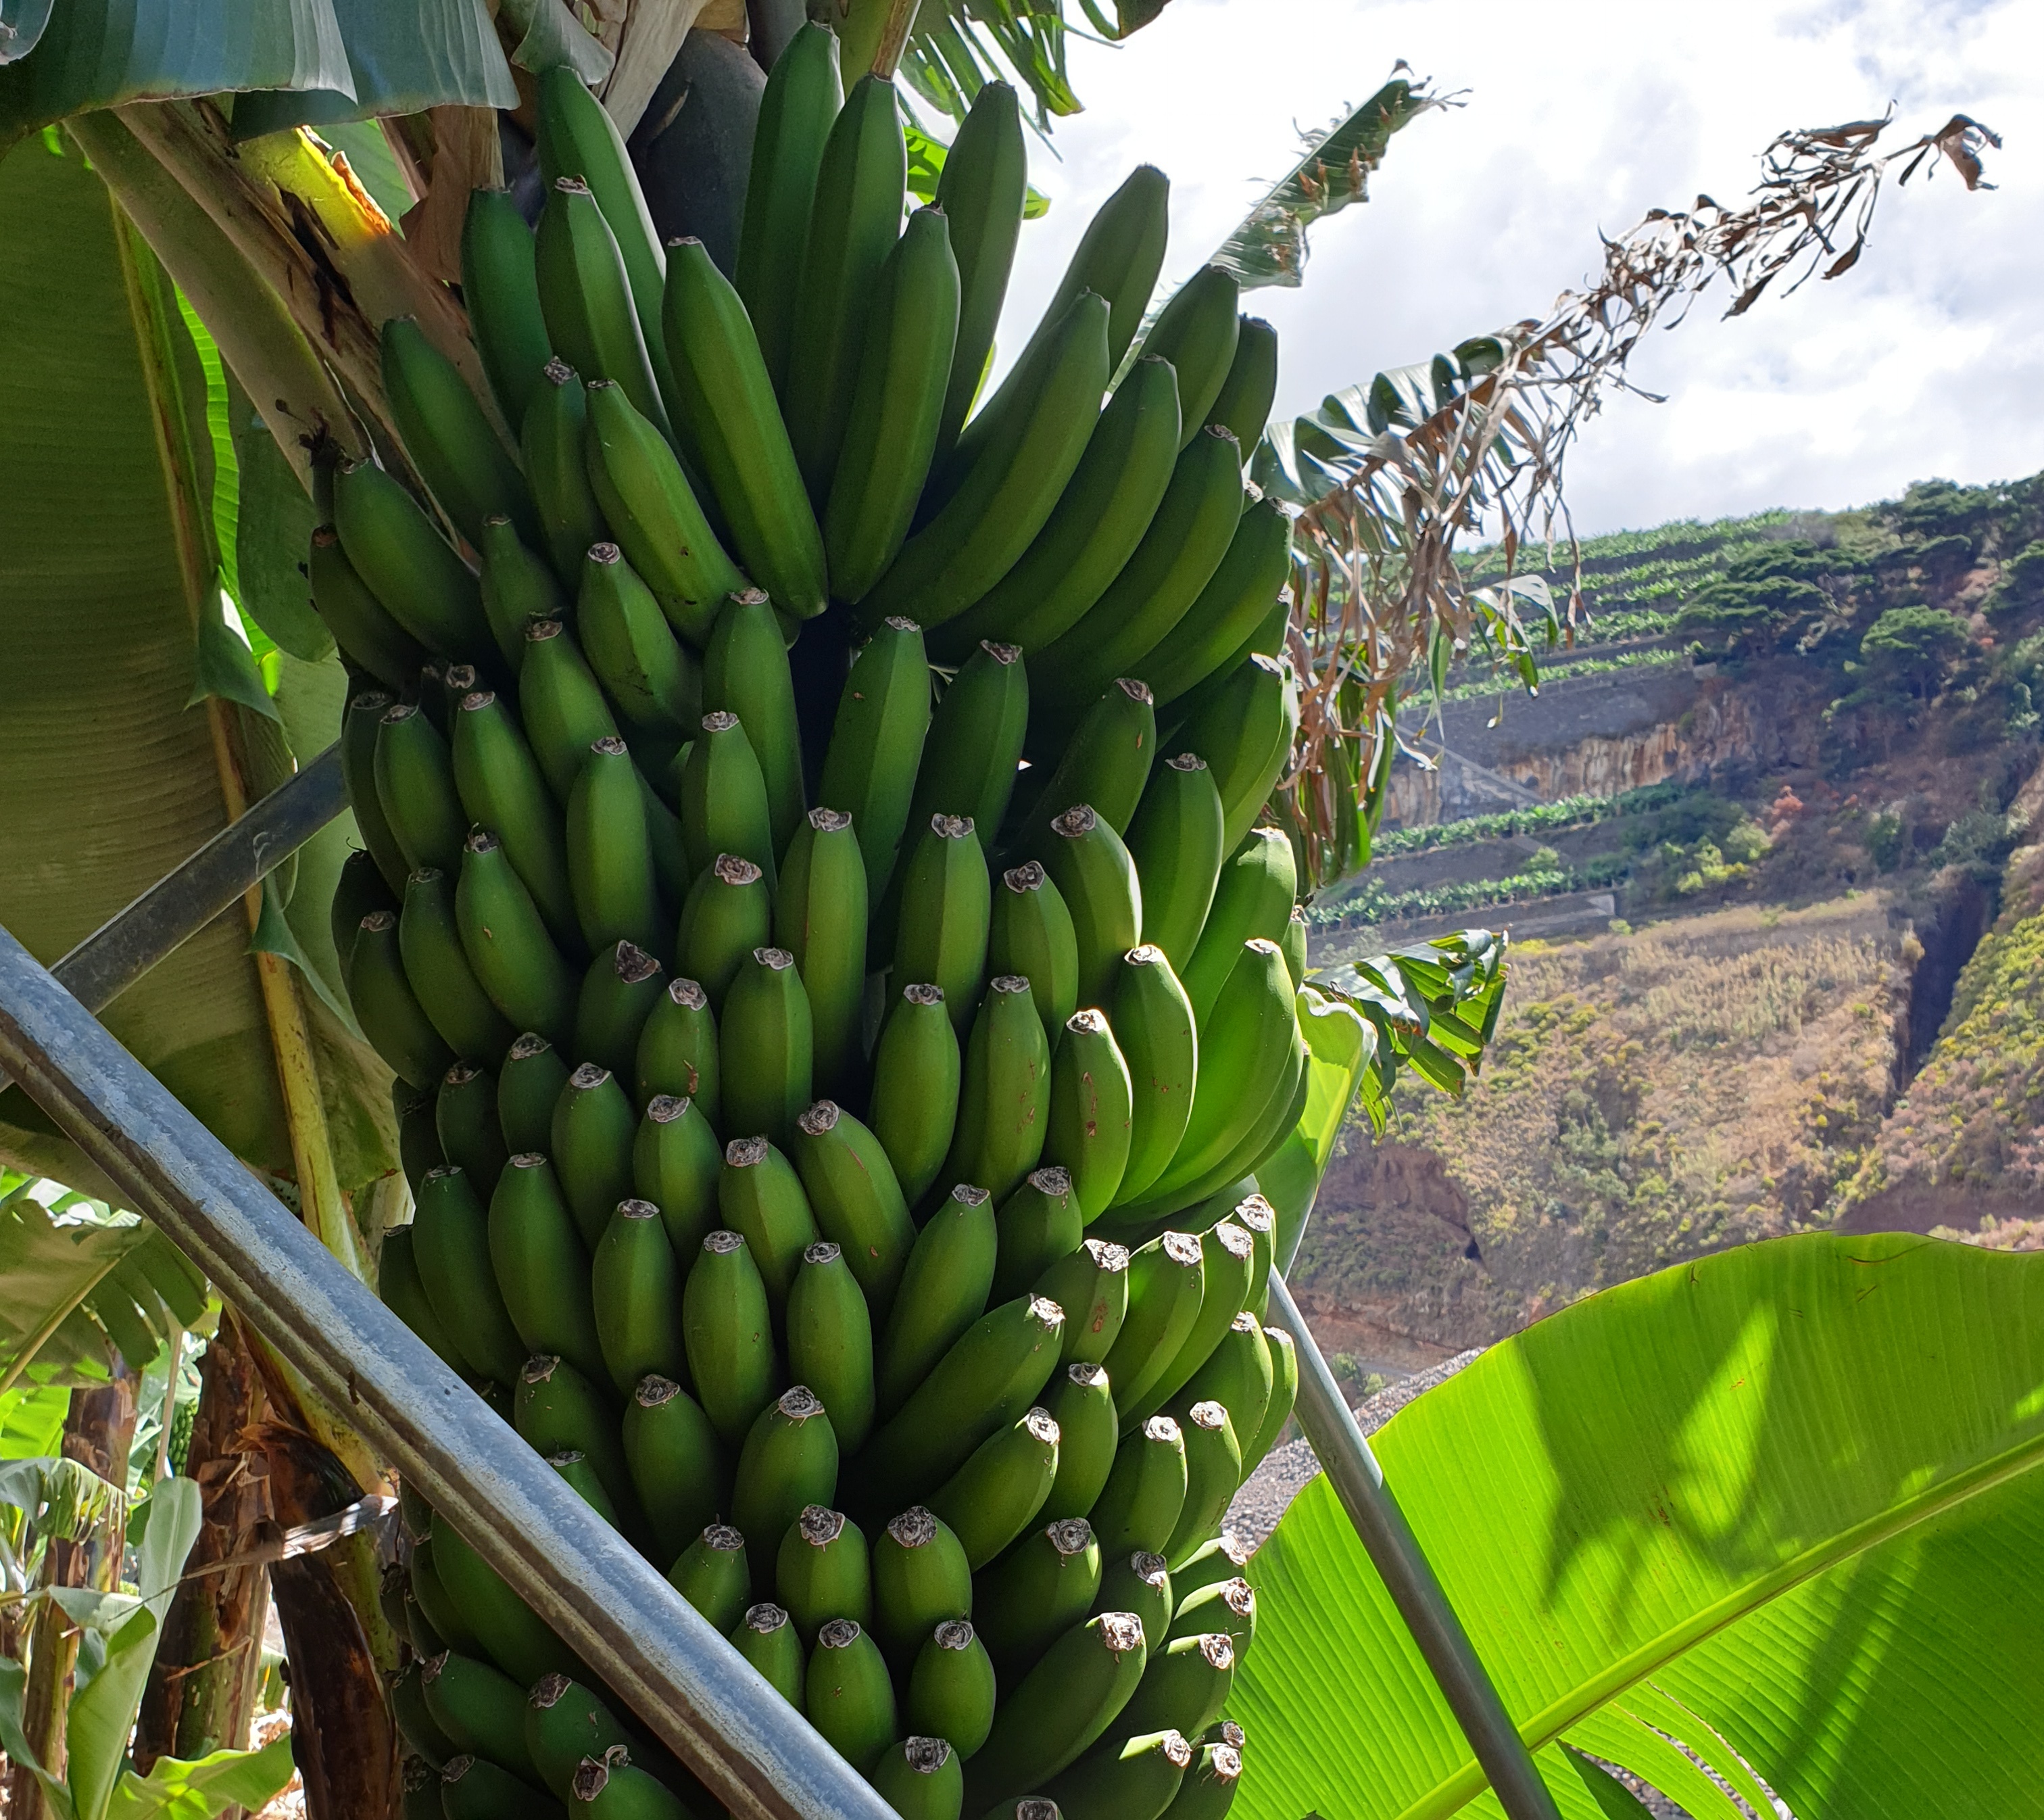
Label: Cut